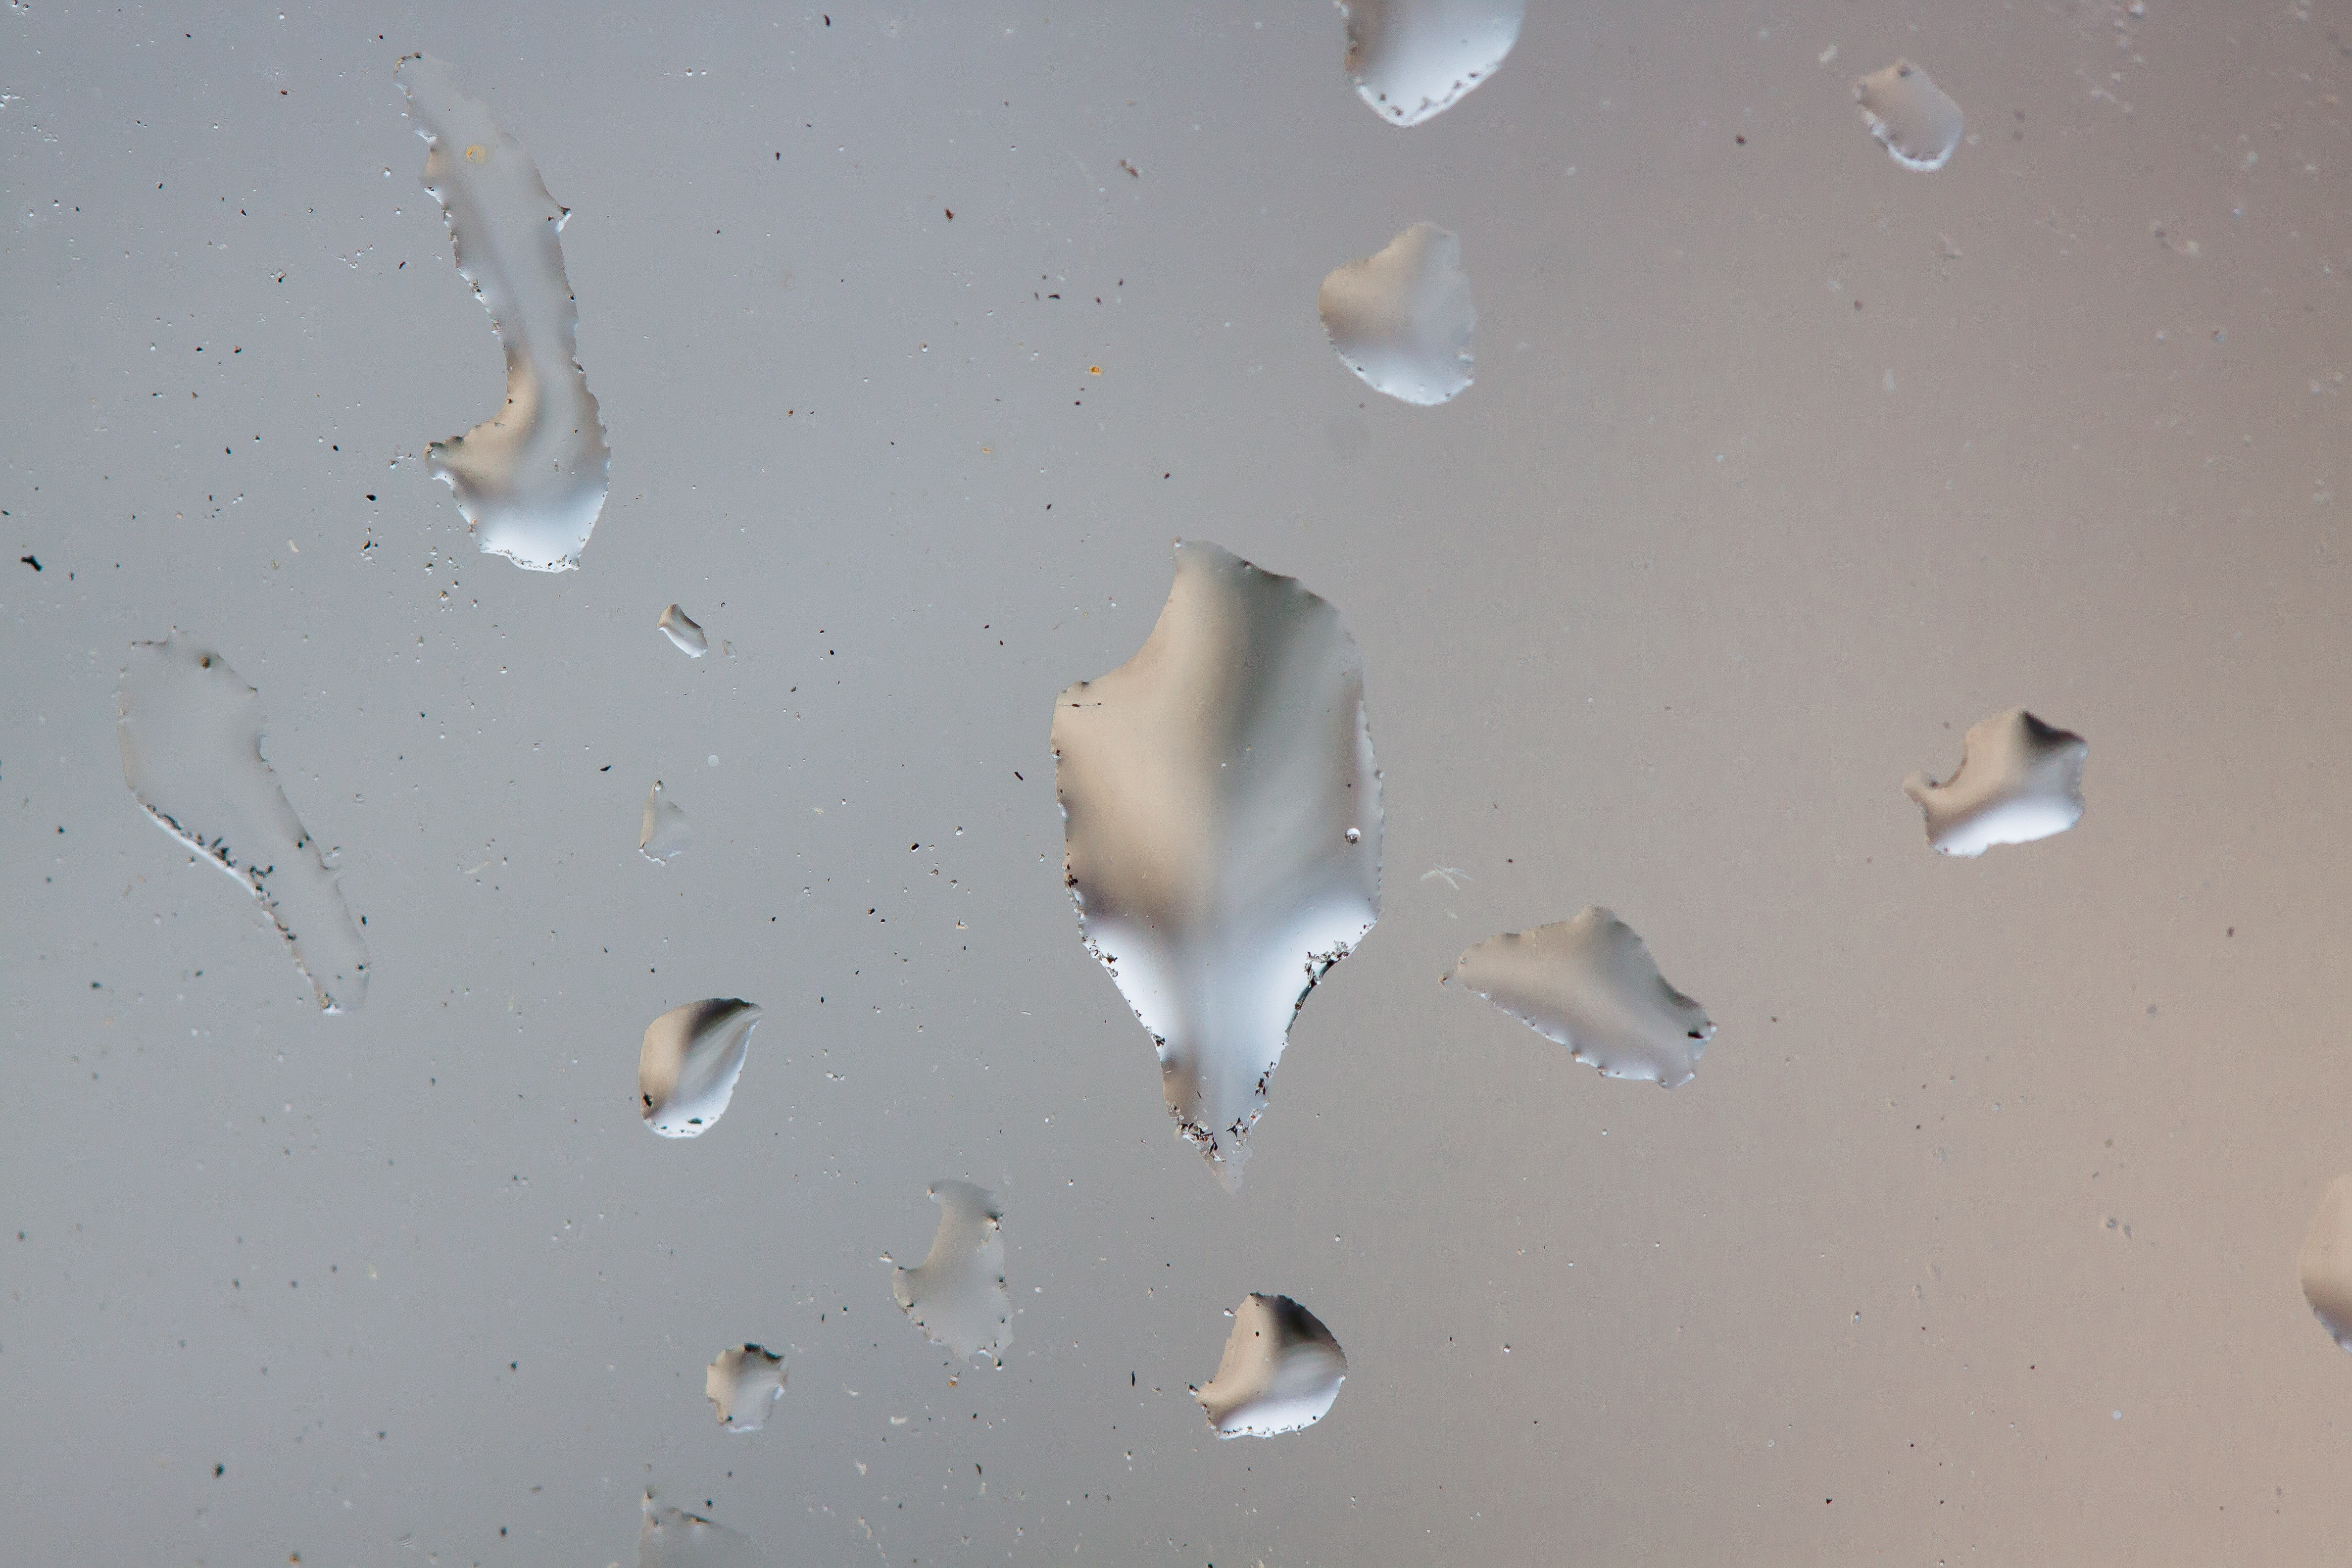
hand, drop, wing, light, white, rain, leaf, petal, window, raindrop, wet, ice, reflection, macro, lighting, material, drip, macro photography, beaded